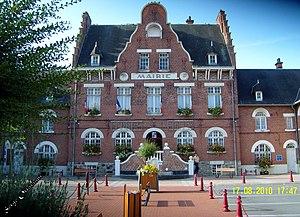
Mairie de Biache-Saint-Vaast
Biache-Saint-Vaast, est une commune française située dans le département du Pas-de-Calais en région Hauts-de-France.